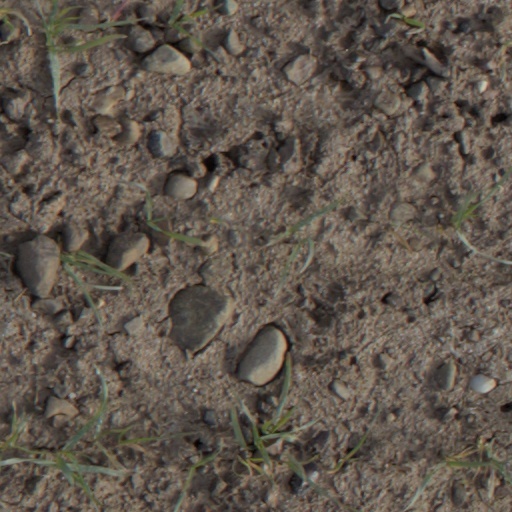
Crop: wheat